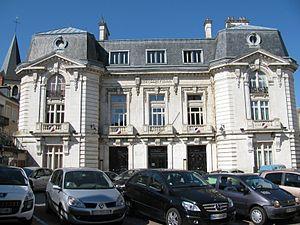
Mairie de Decize, Nièvre, France.
Decize est une commune française située dans le département de la Nièvre, en région Bourgogne-Franche-Comté. Elle est labellisée Cité de Caractère de Bourgogne Franche-Comté depuis 2019.